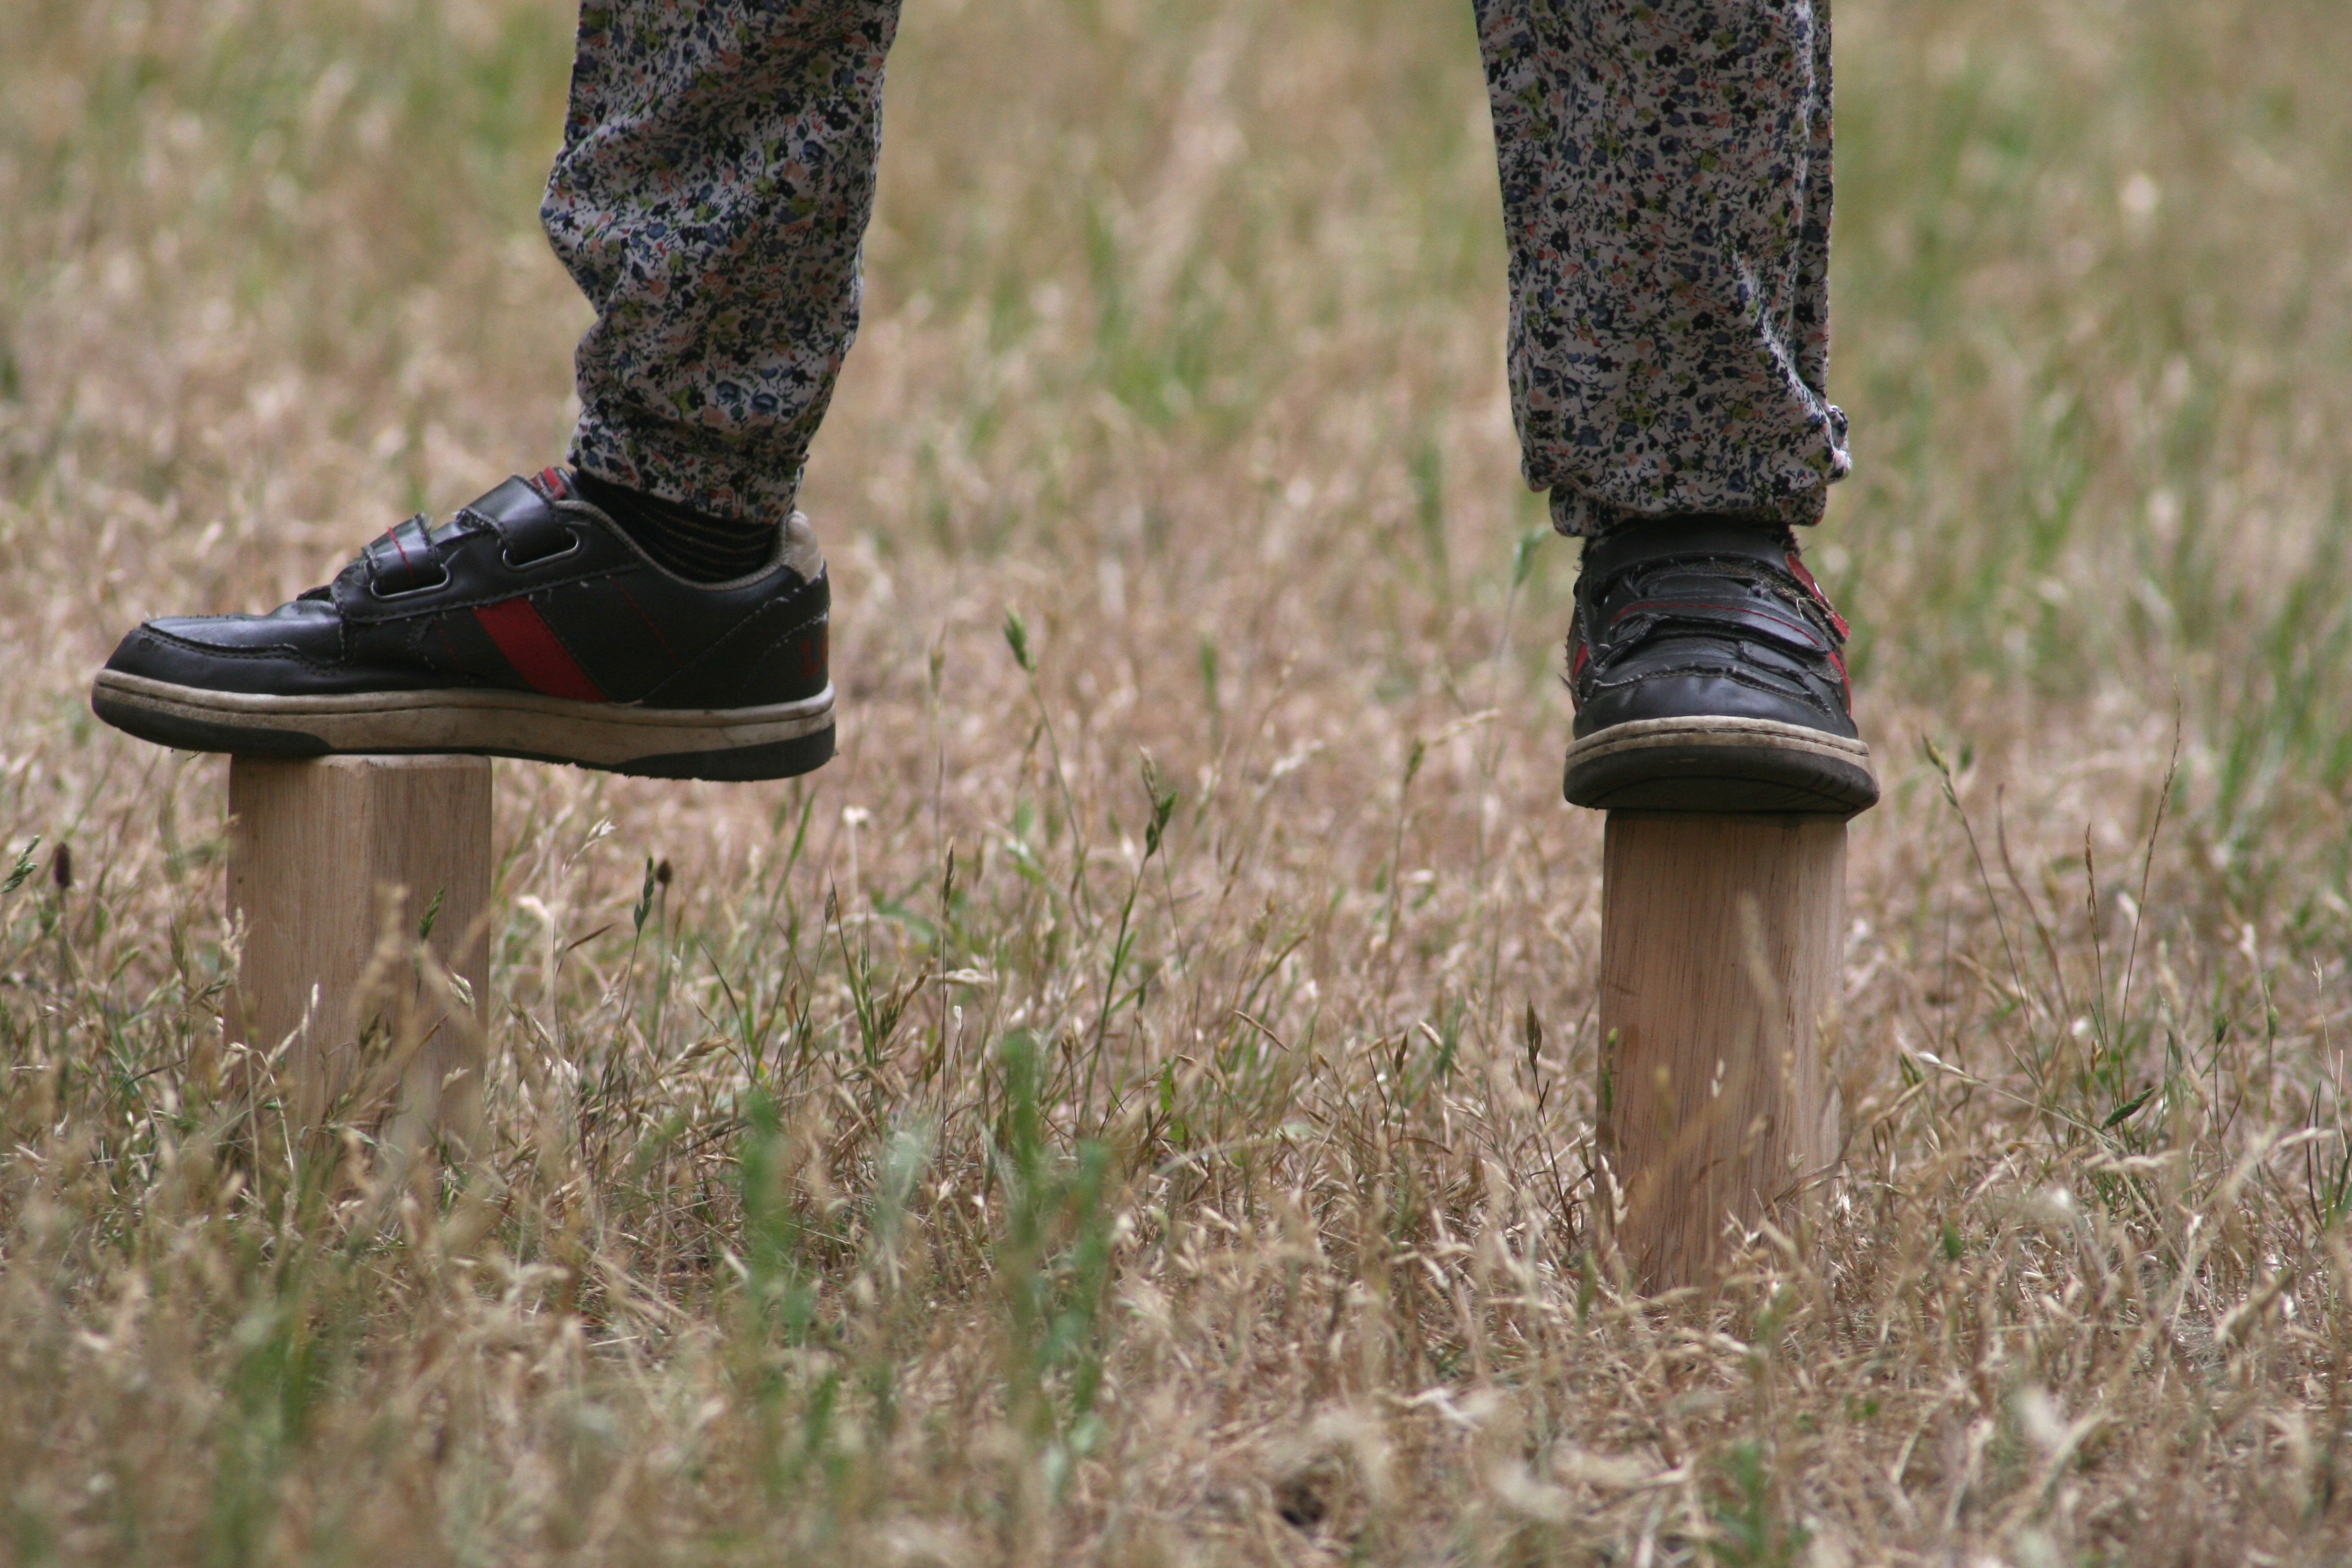
nature, grass, walking, shoe, wood, girl, lawn, play, spring, child, agriculture, shoes, children, fun, footwear, game characters, play stone, kubb, viking chess, grass family